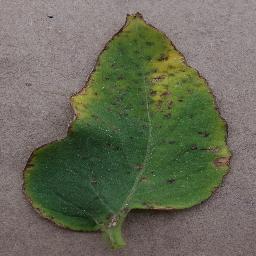
Label: Tomato___Bacterial_spot